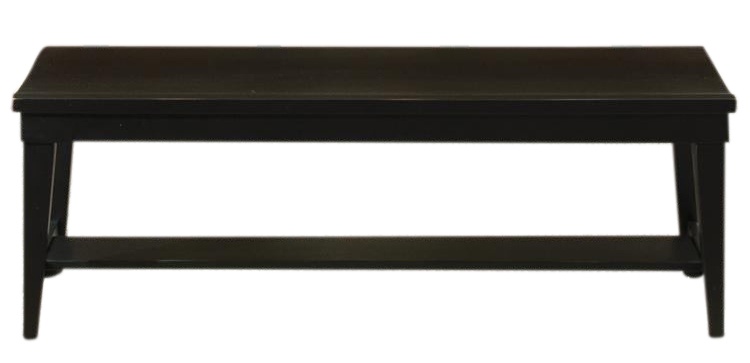
Liberty Furniture Hearthstone Bench in Black
Weight & Dimensions Dimensions Full Dimension 52W x 16D x 18H Width 52" Depth 16" Height 18" Weight Weight 42lbs. More About This Product Liberty Furniture Hearthstone Bench in Black, 52W x 16D x 18H, 42lbs. Hearthstone Collection by Liberty Furniture Black finish Solid wood Rubberwood solids and oak veneers trestle base and wooden peg accents Liberty Furniture Hearthstone Bench in Black 482-C9000B. Feature this solid wood dining bench in your breakfast nook or dining area for a casual alternative to standard seating. The bench is constructed from Rubberwood solids and Oak veneers. A trestle base and wooden peg accents mark this dining bench as being Mission in style.
Brand: Liberty
Category: Furniture > Benches > Kitchen & Dining Benches > Trestles